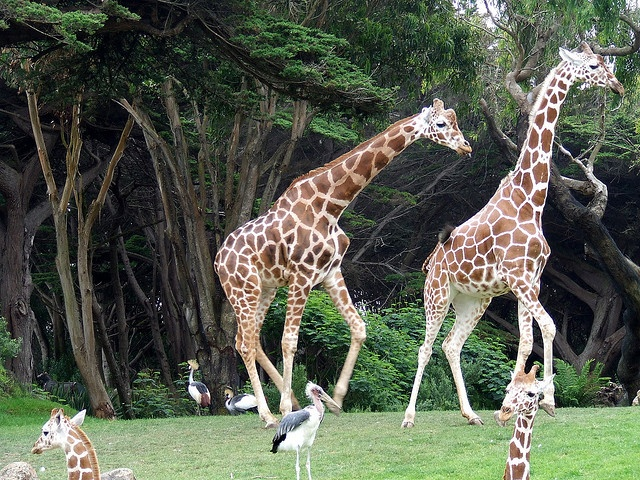
It is an image of an outside space.

A couple of giraffes running through a field by pelicans.
a number of animals in a field near many trees
A herd of zebra walking along a lush green field.
A bunch of giraffes walking around in a field with birds